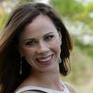
Age: 26